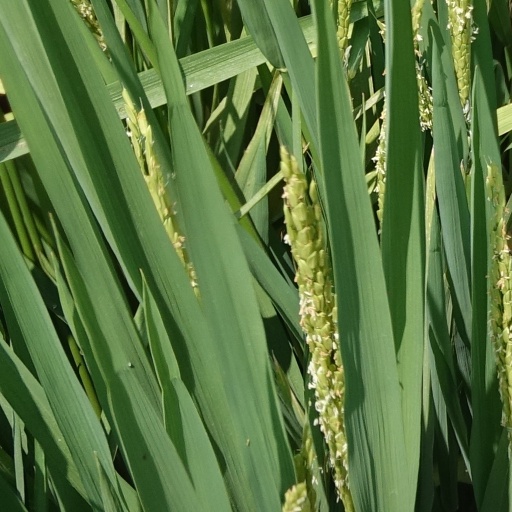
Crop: rice